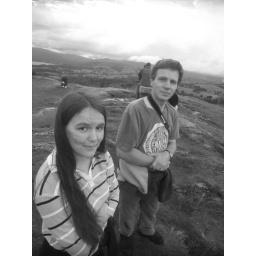
Father goddard and jesses when we walked up a hill on holiday in the lake district